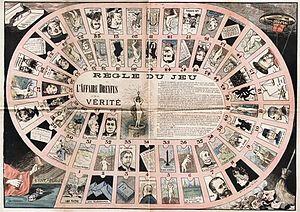
Jeu de l'affaire Dreyfus et de la vérité – Version française du jeu de l'oie de l'année 1898.
L'affaire Dreyfus est un conflit social et politique majeur de la Troisième République, survenu en France à la fin du XIXᵉ siècle autour de l'accusation de trahison faite au capitaine Alfred Dreyfus, qui est finalement innocenté. Elle bouleverse la société française pendant douze ans, de 1894 à 1906, la divisant profondément et durablement en deux camps opposés : les « dreyfusards », partisans de l'innocence de Dreyfus, et les « antidreyfusards », partisans de sa culpabilité.